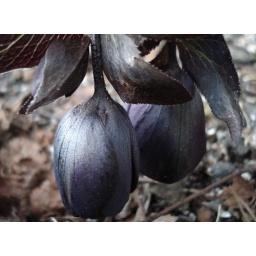
Helleborus. Beauty in black dress